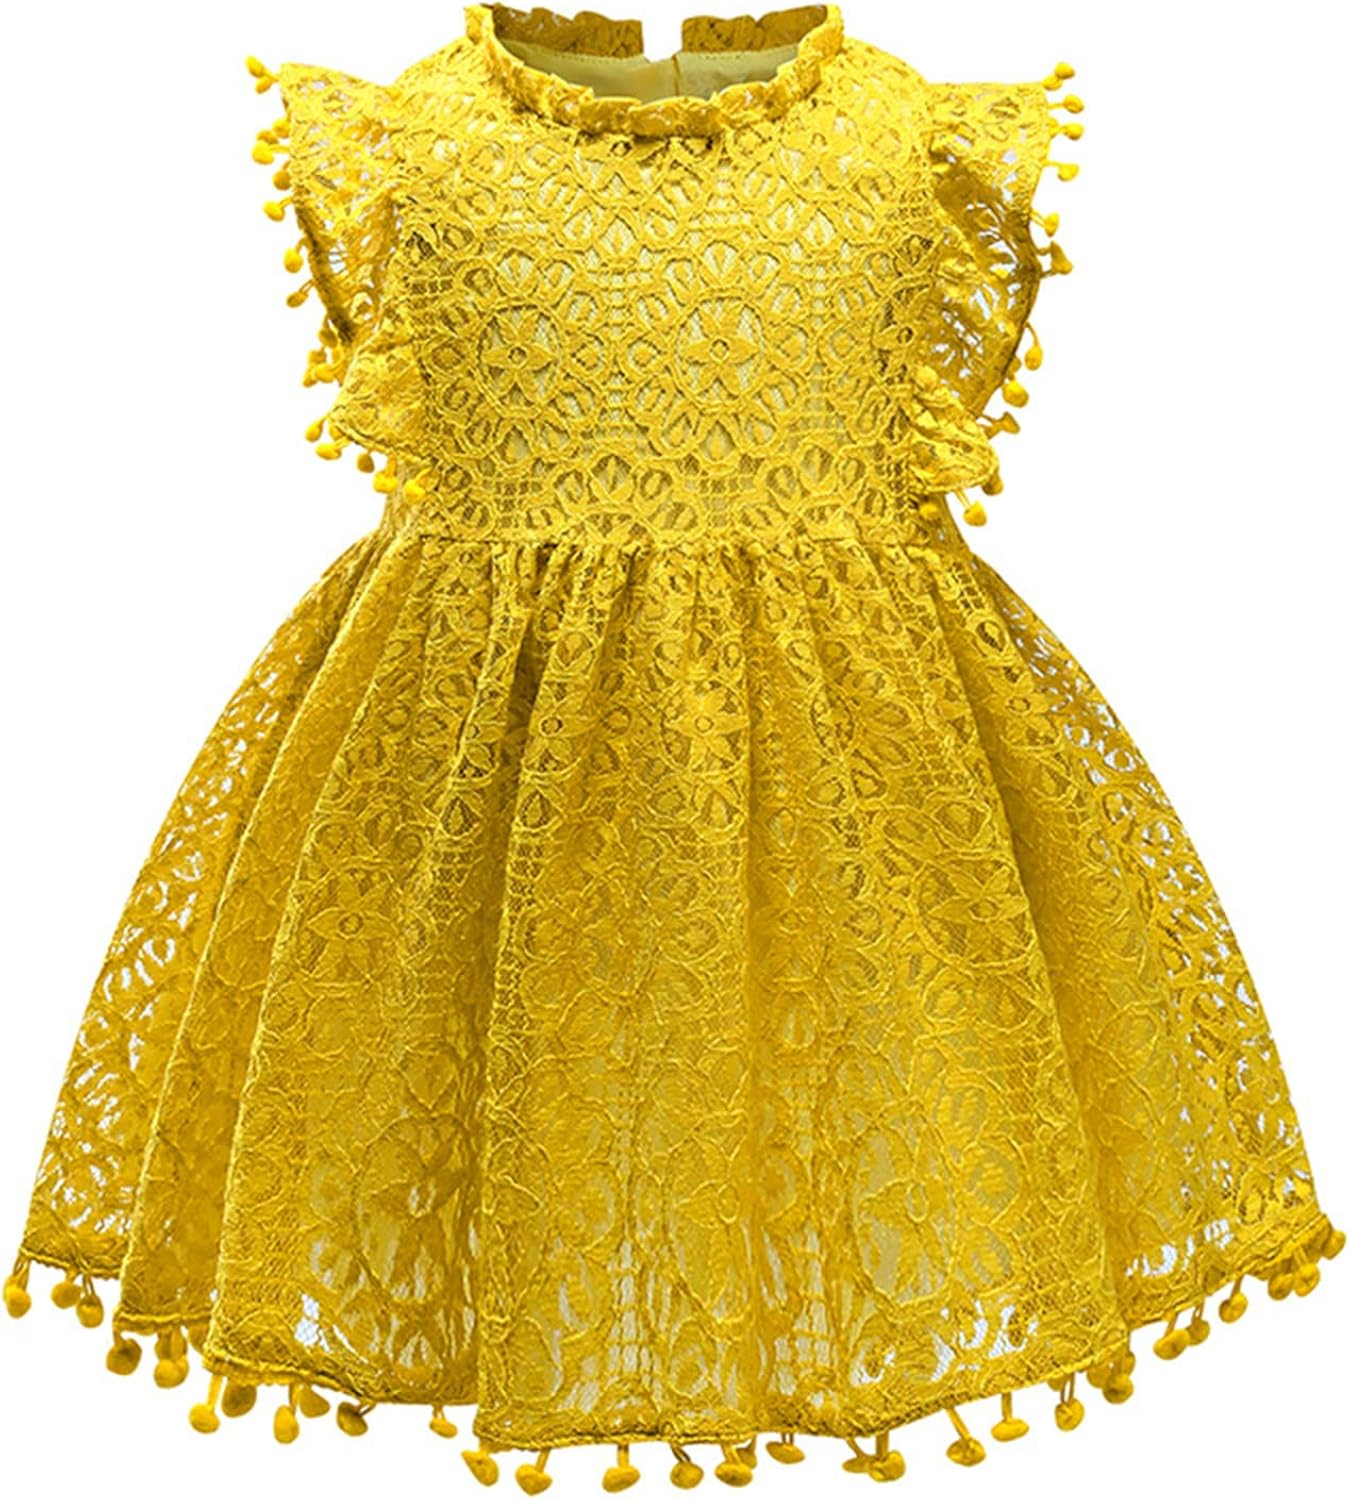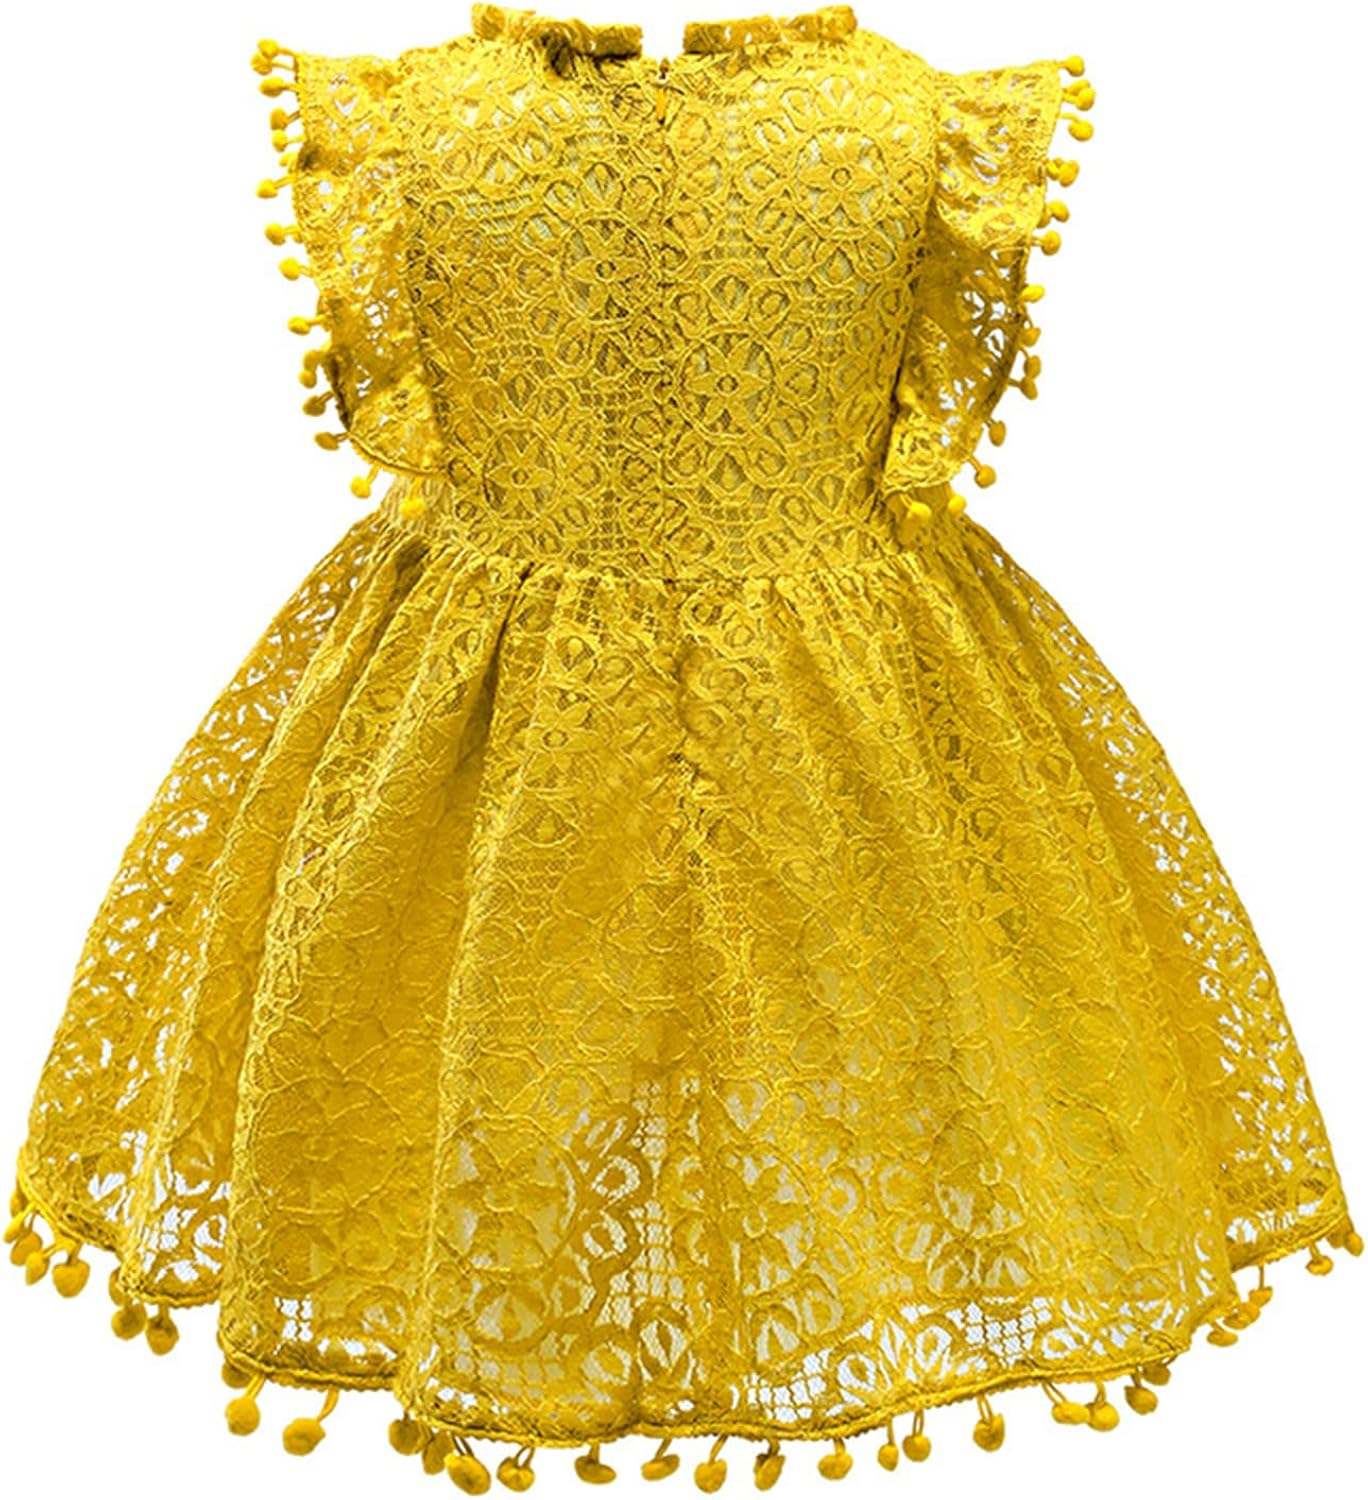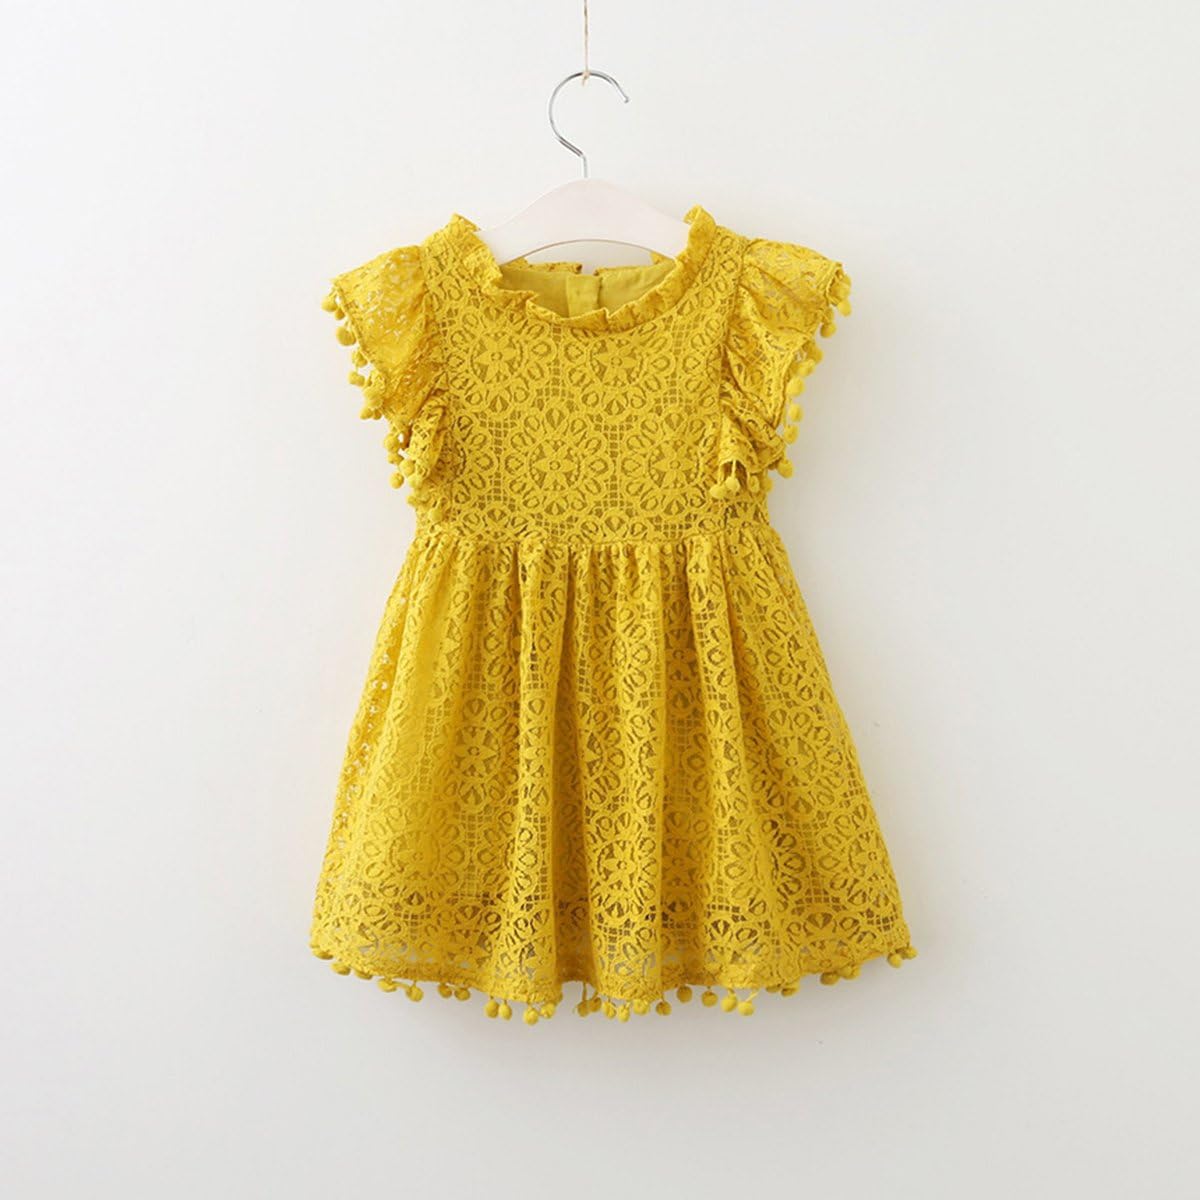
Kids Girl Hollow Lace Dress pom pom Short Sleeve Princess Frilled Waist Dress
Category: AMAZON FASHION
Size(cm)1cm=0.39inch Size(cm)---Recom age----Bust(cm)*2---Length(cm) 90----------------1-2T---------------25----------------50 100--------------2-3T---------------26-----------------52 110--------------3-4T---------------27-----------------54 120--------------4-5T---------------28-----------------56 130--------------5-6T---------------29-----------------58 Note: 1. Please allow slight 1-3cm difference due to manual measurement and a little color variation for different display setting 2. Size doesn't fit all, please carefully check size chart and select the size based on your real size  Thank you and nice day! Package includes: 1 x Dress
Features: Lace + Cotton | 进口 | Kindly Reminder: It is a super cute mini dress for little princess,please kindly match with safety shorts if necessary or choose one more size up for your little princess | Delicate Lace (Cotton100%) and Decorated Balls Collar, Shaped with Hollow Out Lace Design,very comfortable and soft for your princess to wear | Suitable for Party,Schoool,Holiday,Dinning,Wedding,etc. | High waist and round neckline,wearing as a bottom dress for spring,autumn or winter is also a perfect choice for your lovely kids | The recommend age is just for reference, please check the size details for suitable size